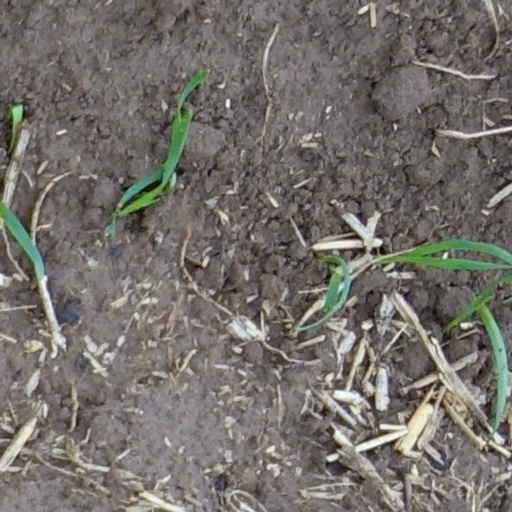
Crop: wheat